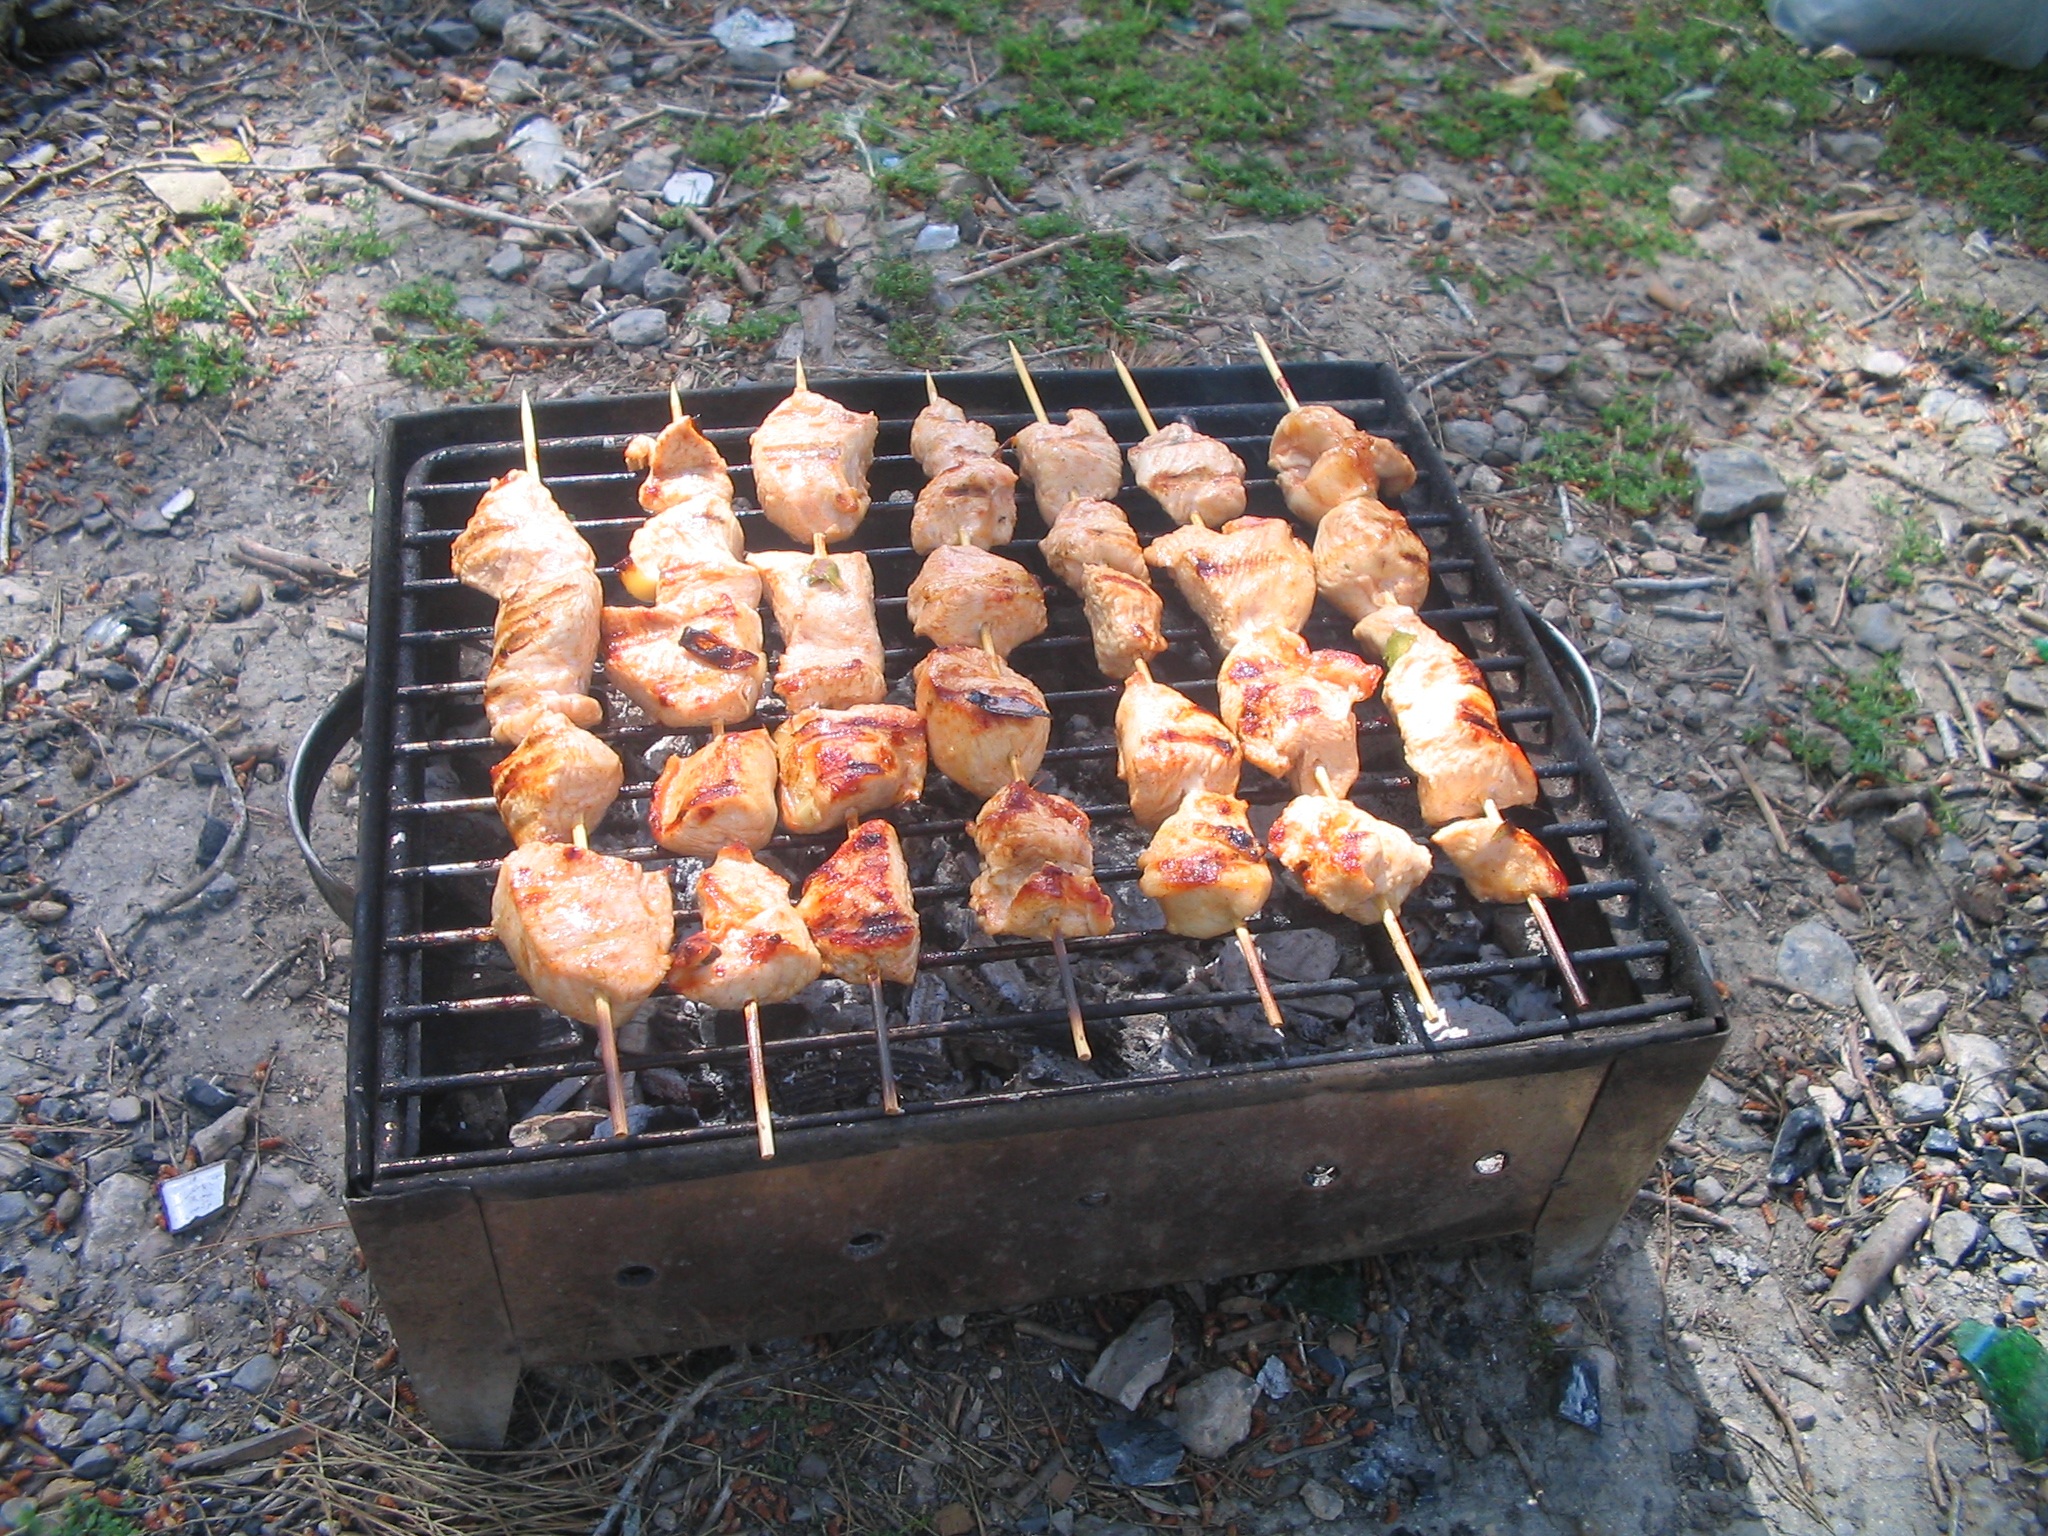
summer, dish, meal, food, cooking, meat, lunch, barbecue, cuisine, grill, picnic, outdoors, roasting, skewer, grilled, grilling, barbecue grill, healthy meal, outdoor party, grilled food, human action, outdoor grill, animal source foods, shashlik, churrasco food